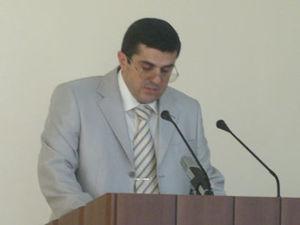
Arayik Haroutiounian, né le 14 décembre 1973 à Stepanakert, est un homme d'État arménien. Il est Premier ministre du Haut-Karabagh de 2007 à 2017, puis ministre d'État de 2017 à 2018 et président de la République depuis le 21 mai 2020.
Le Premier ministre d'Artsakh est le chef du gouvernement du Haut-Karabagh de 1992 à 2017, à la suite de l'indépendance auto-proclamée de celui-ci.